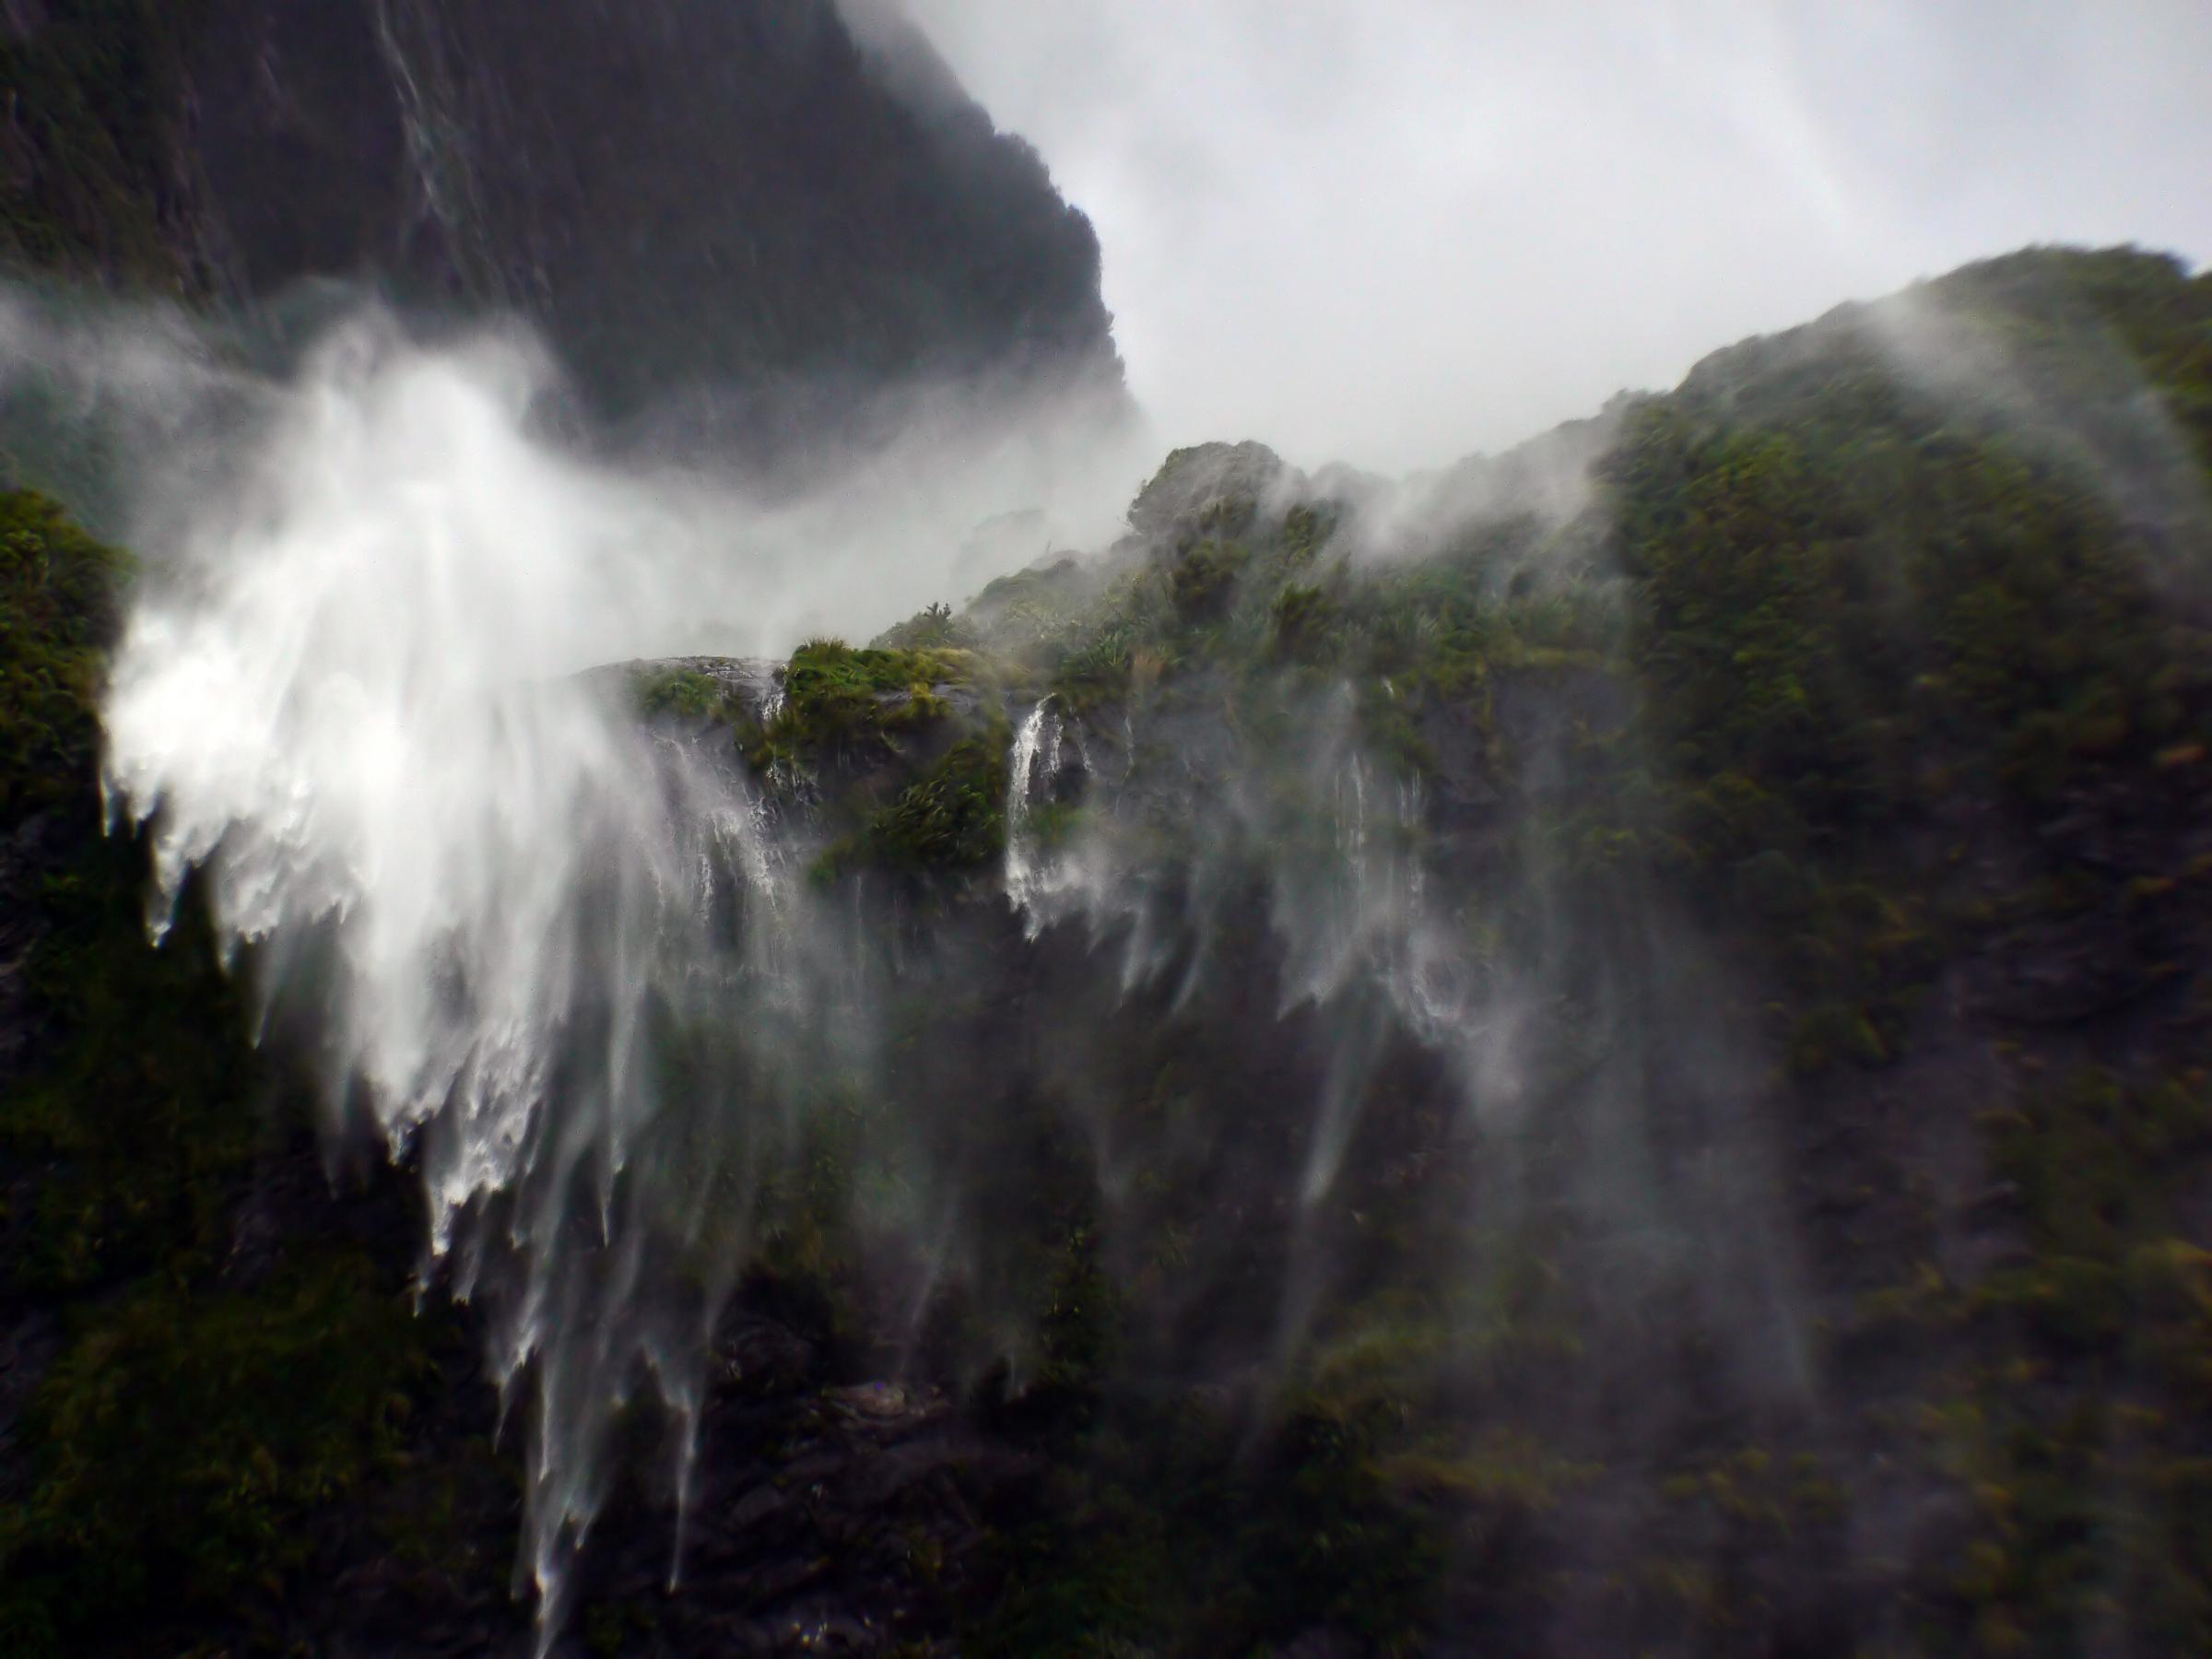
nature, waterfall, mist, wildlife, body of water, mountains, newzealand, cascades, waterfalls, fiordlandnationialpark, boatride, grandpacifictours, jucycruises, highcliffs, lunchcruise, windblowenwater, water feature, atmospheric phenomenon